Baháʼí Faith in North America

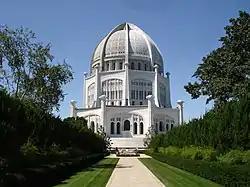
The Baháʼí House of Worship in Wilmette, Illinois, United States, also known as the Chicago Baháʼí Temple

ʻAbdu'l-Bahá, son of Baháʼu'lláh, the founder of the Baháʼí Faith, visited the United States and Canada in 1912. Baháʼí Houses of Worship were completed in Wilmette, Illinois, United States in 1953 and in Panama City, Panama in 1972.